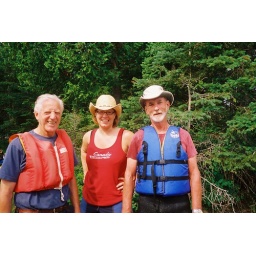
Our white water canoe trip down the Madawaska River in June of 2008.